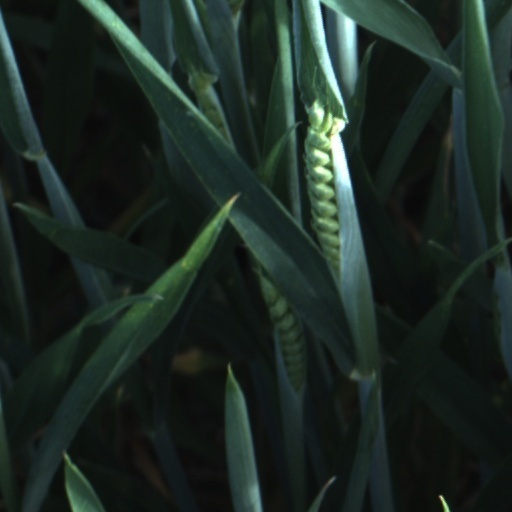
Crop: wheat